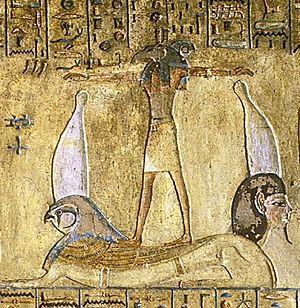
Illustration de la 10e Heure du Livre des Portes"" consacrée au massacre d'Apophis. Ici on voit une forme du dieu solaire qui combine ses aspects de Seth et Horus en un seul personnage."
Seth est l'une des plus anciennes divinités égyptiennes. Sa représentation, au museau effilé et aux oreilles dressées mais tronquées, est une composition hybride née de l'imaginaire des Égyptiens des temps prédynastiques. Cette iconographie monstrueuse est peut-être inspirée de l'oryctérope, un termitivore, fouisseur des savanes africaines. Dans le mythe, Seth est le dieu de la confusion, du désordre et de la perturbation, ce que souligne l'écriture hiéroglyphique dans laquelle l'animal séthien sert de déterminatif pour des concepts négatifs.